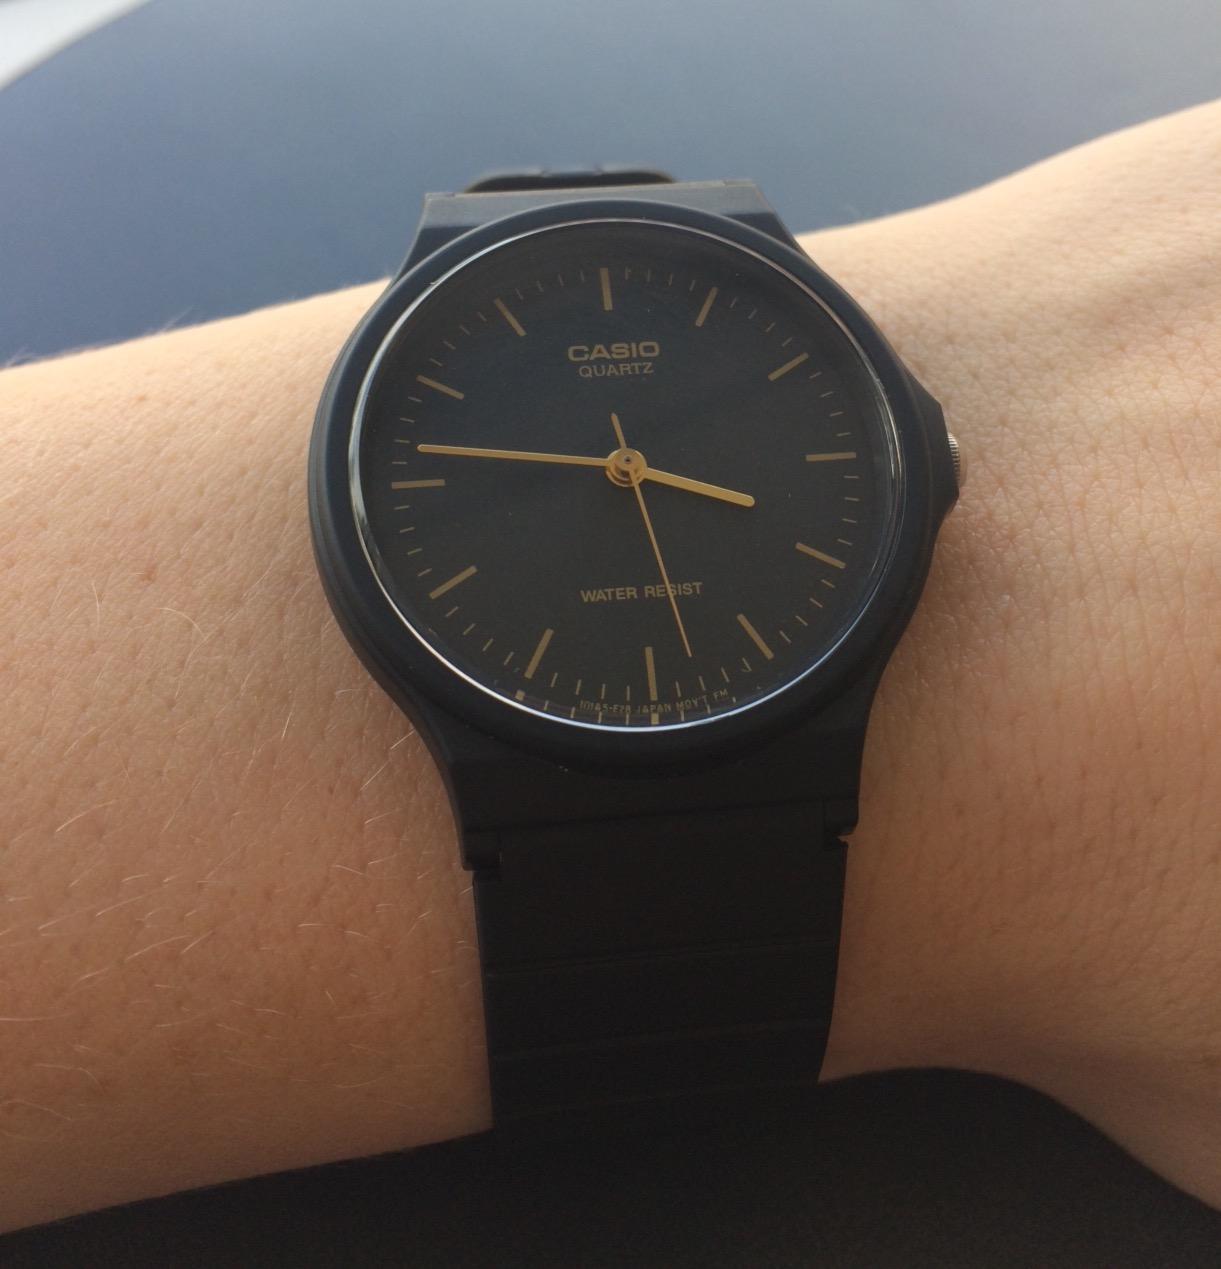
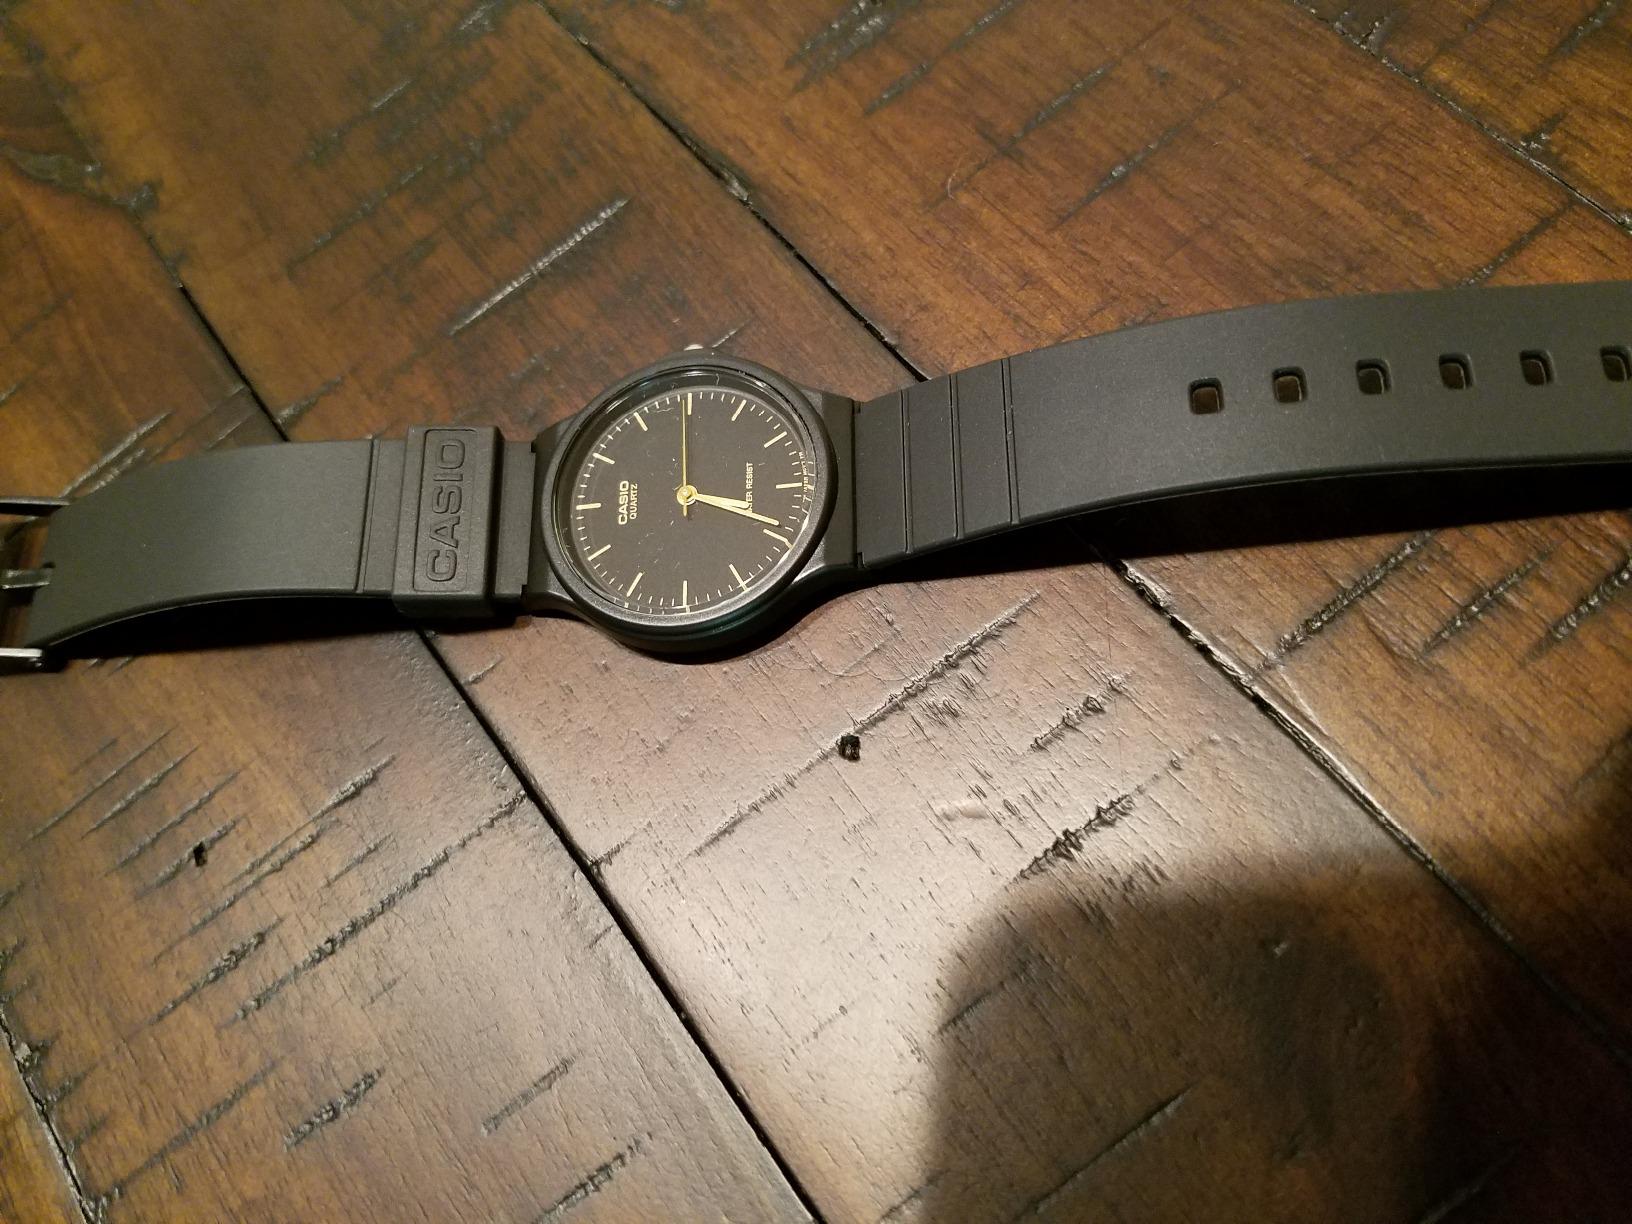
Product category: accessories_watch
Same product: yes